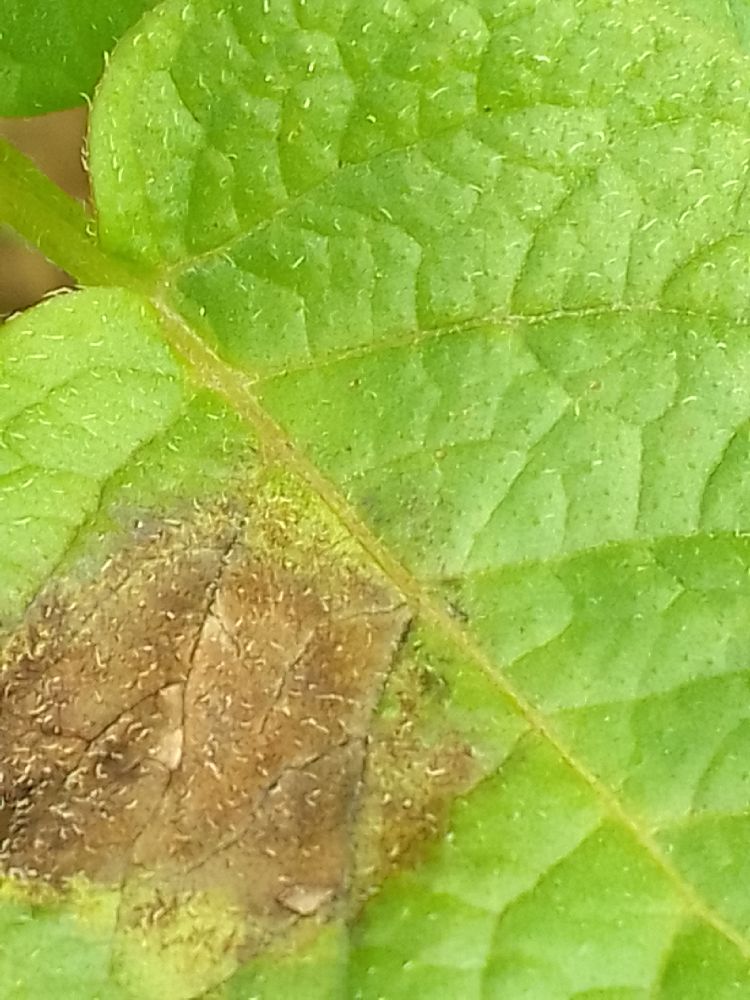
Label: Late blight